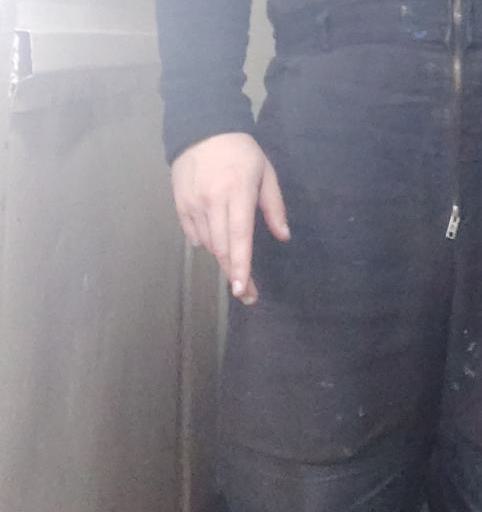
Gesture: no_gesture